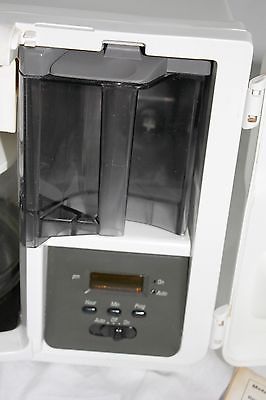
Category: coffee maker